Eric Houghton

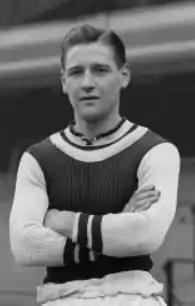
Houghton in 1932

William Eric Houghton (29 June 1910 – 1 May 1996) was an English footballer and manager.